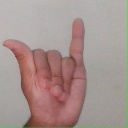
अक्षर: य